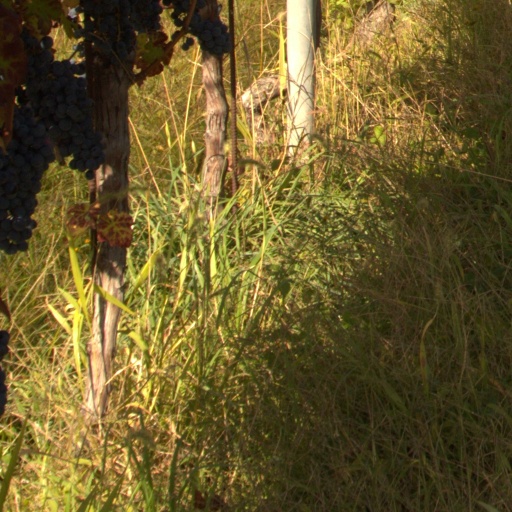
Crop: grape